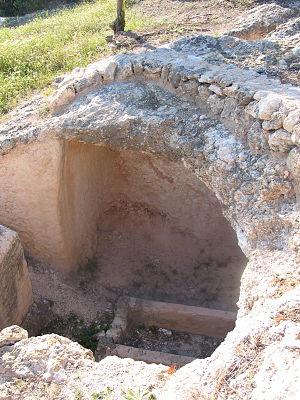
La civilisation carthaginoise ou civilisation punique est une ancienne civilisation située dans le bassin méditerranéen et à l'origine de l'une des plus grandes puissances commerciales, culturelles et militaires de cette région dans l'Antiquité.